Washington metropolitan area

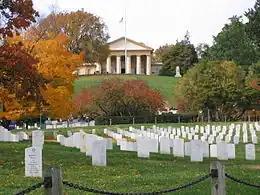
Arlington National Cemetery in Arlington County is a major tourist attraction.

The Washington metropolitan area has a significant biotechnology industry; companies with a major presence in the region as of 2011 include Merck, Pfizer, Human Genome Sciences, Martek Biosciences, and Qiagen. Additionally, many biotechnology companies such as United Therapeutics, Novavax, Emergent BioSolutions, Parabon NanoLabs and MedImmune have headquarters in the region. The area is also home to branch offices of many contract research organizations. Firms with a presence in the area include Fortrea, IQVIA, Charles River Laboratories, and ICON plc. The area's medical research is driven by government and non-profit health institutions, such as the Howard Hughes Medical Institute, J. Craig Venter Institute, and the National Institutes of Health.